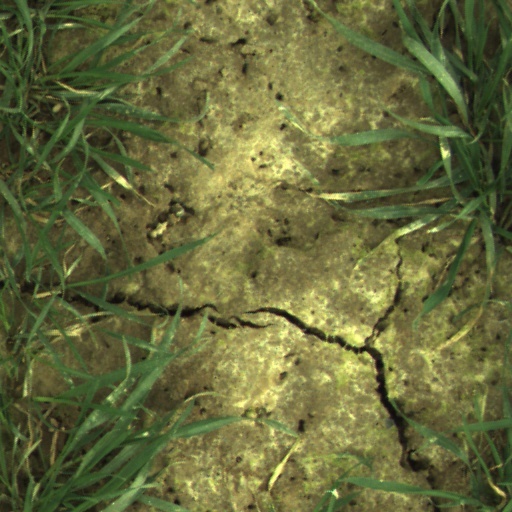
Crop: wheat